Middle Bridge, Basel

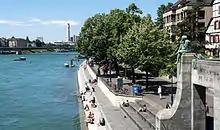
Helvetia auf der Reise

The Amazon sculpture by Carl Burckhardt, shown leading a horse, can be found by the Old Town Bridgehead. It was commissioned by the Basel art society and depicts a striding Amazon leading a horse. Burckhardt completed the plaster model for the statue, but succumbed to a short illness in 1923 before it was cast. The bronze cast was finalised after his death. There are visible trowl marks left over from the plaster model which Burckhardt likely would have removed had he not died before its completion. The Amazon would have also held slack reins in her hands. It is assumed that the sculpture remains uncompleted.